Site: brandenburg
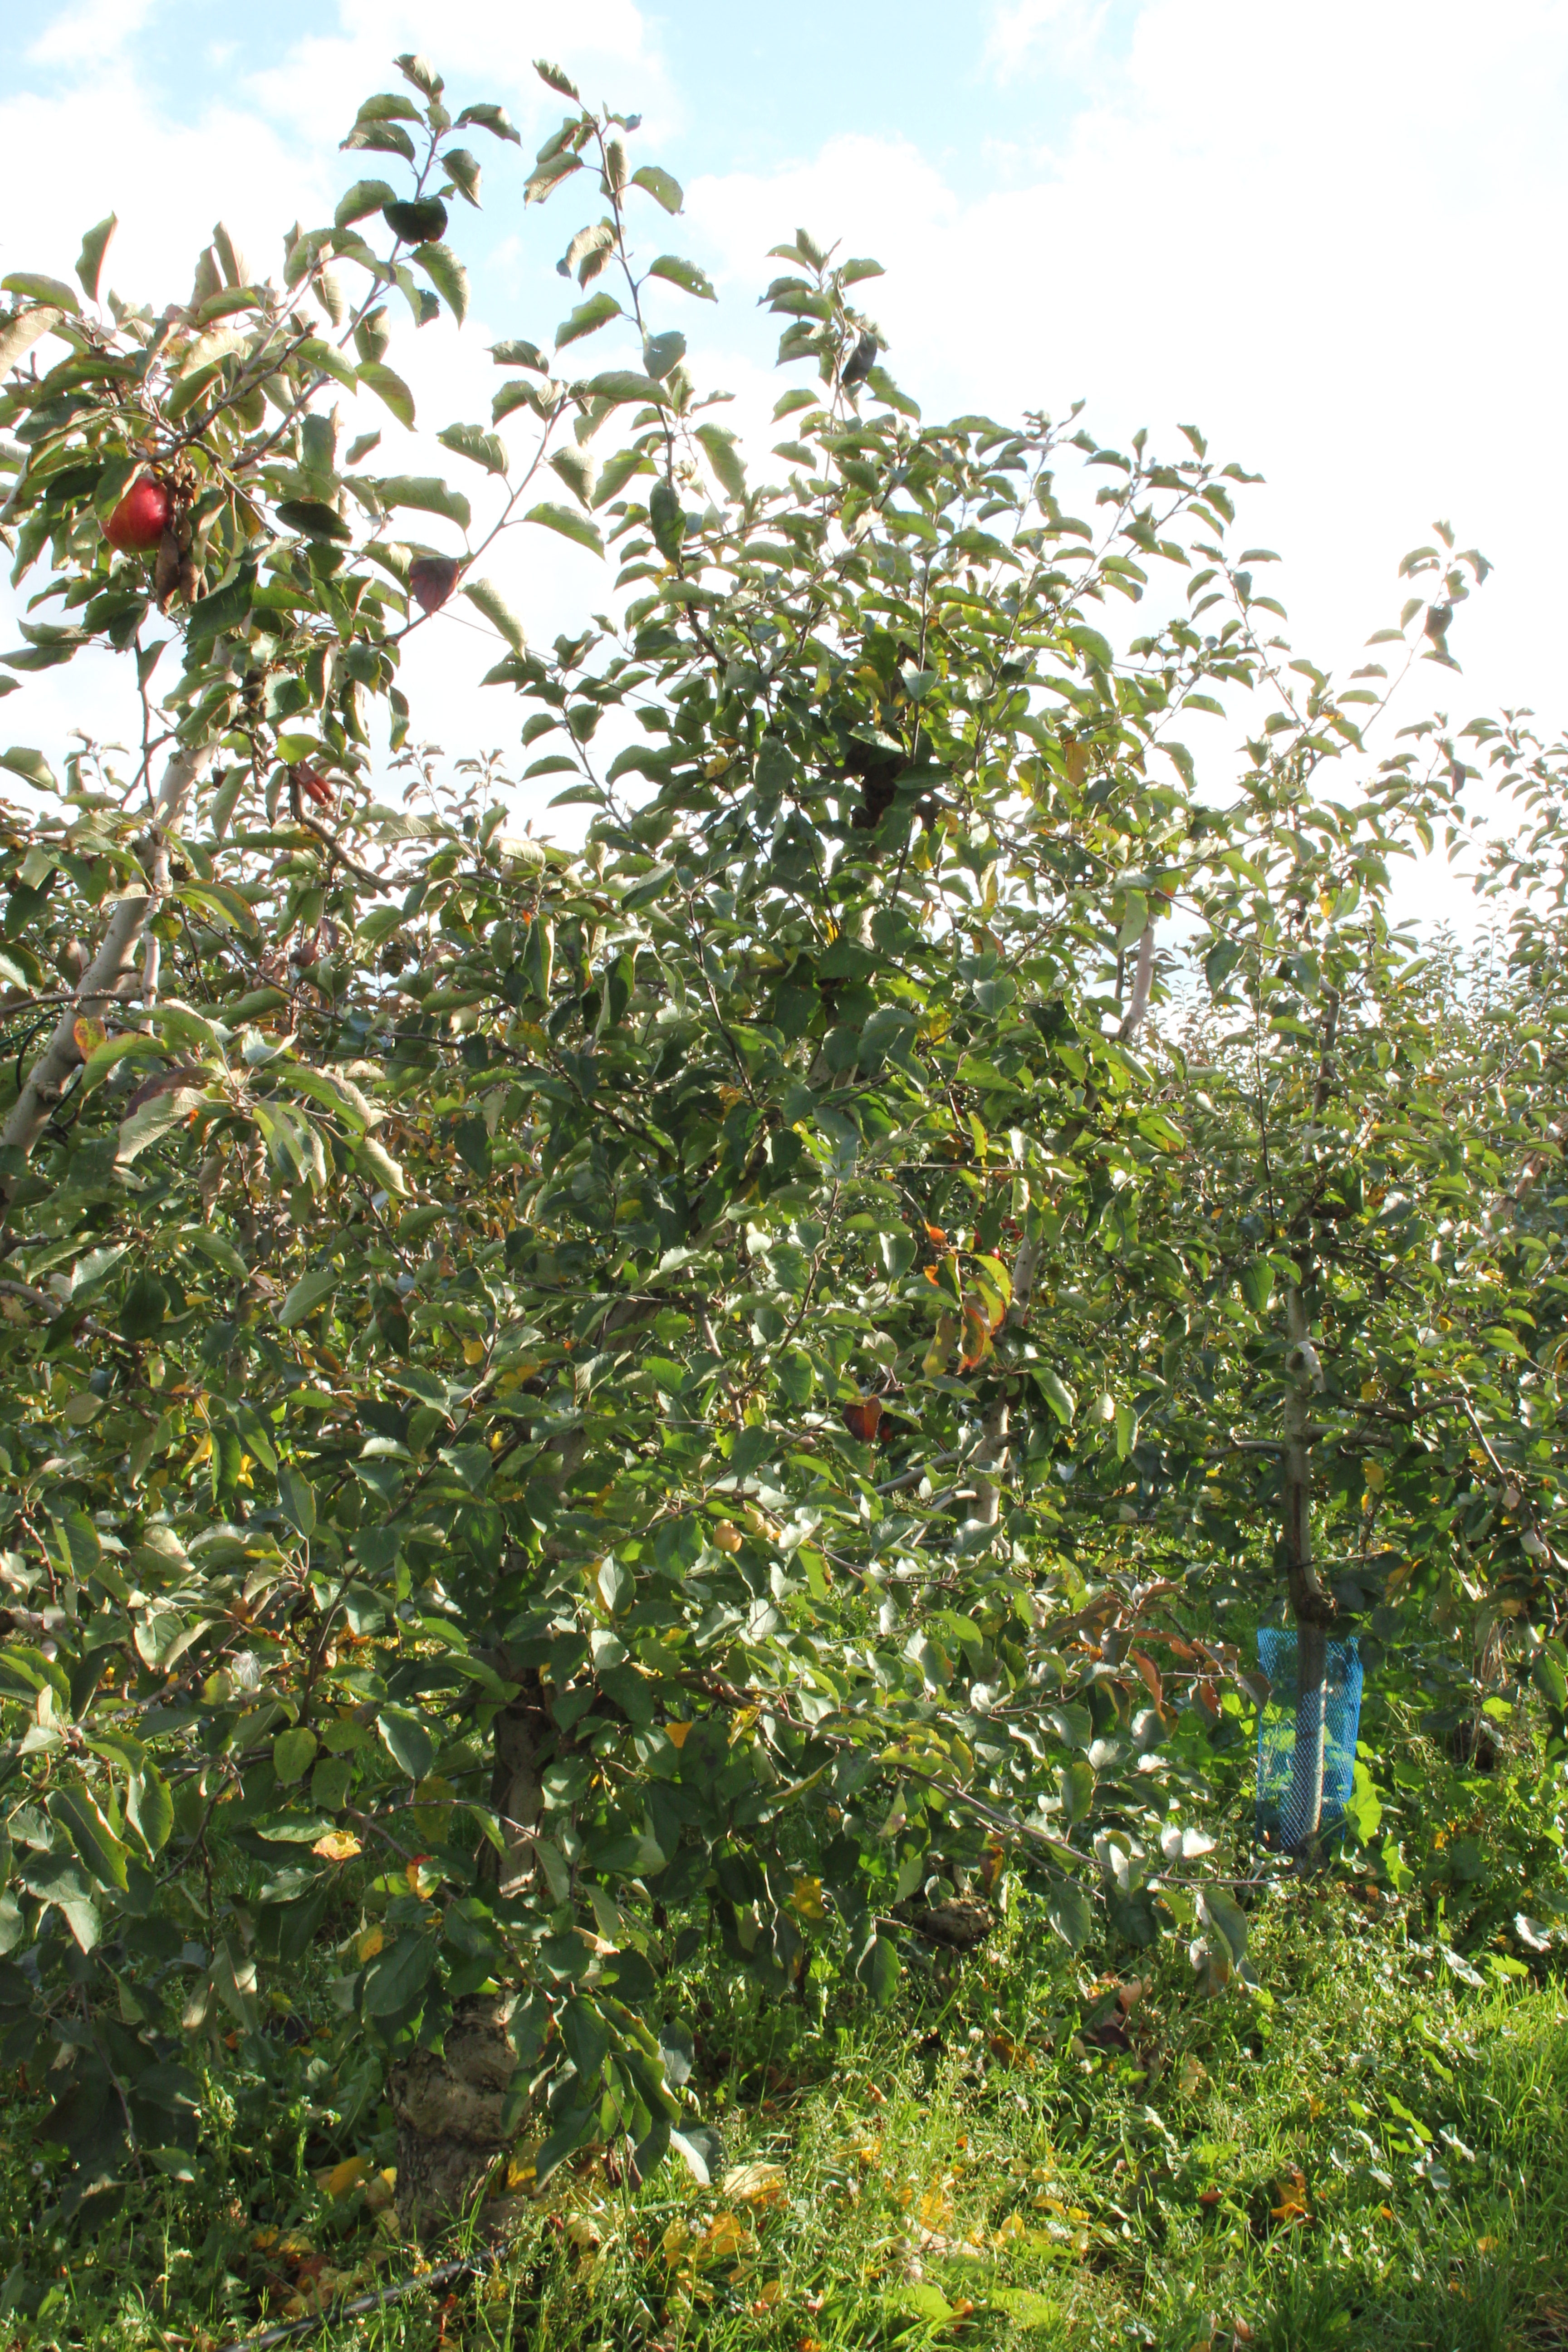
Growth stage (BBCH 91): Senescence, beginning of dormancy